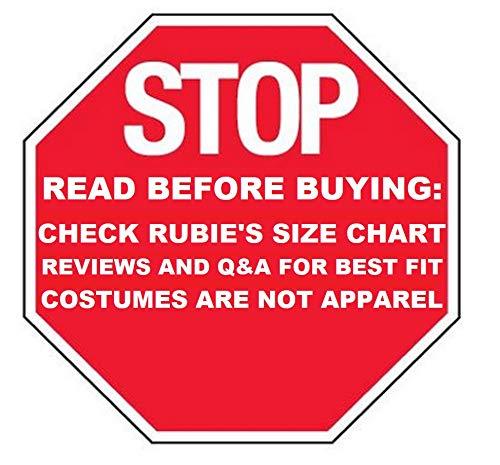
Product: Rubie's Costume Boys Justice League Deluxe Flash Costume, Large, Multicolor
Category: Toys & Games | Dress Up & Pretend Play | Costumes
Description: Officially licensed Justice League Child's Deluxe Flash Costume, look for authentic DC Comics trademark on packaging and labels.
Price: $19.46
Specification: ProductDimensions:12x2x15inches|ItemWeight:1pounds|ShippingWeight:1.1pounds(Viewshippingratesandpolicies)|DomesticShipping:ItemcanbeshippedwithinU.S.|InternationalShipping:ThisitemcanbeshippedtoselectcountriesoutsideoftheU.S.LearnMore|ASIN:B01N17D58W|Itemmodelnumber:630977|Manufacturerrecommendedage:7-10years